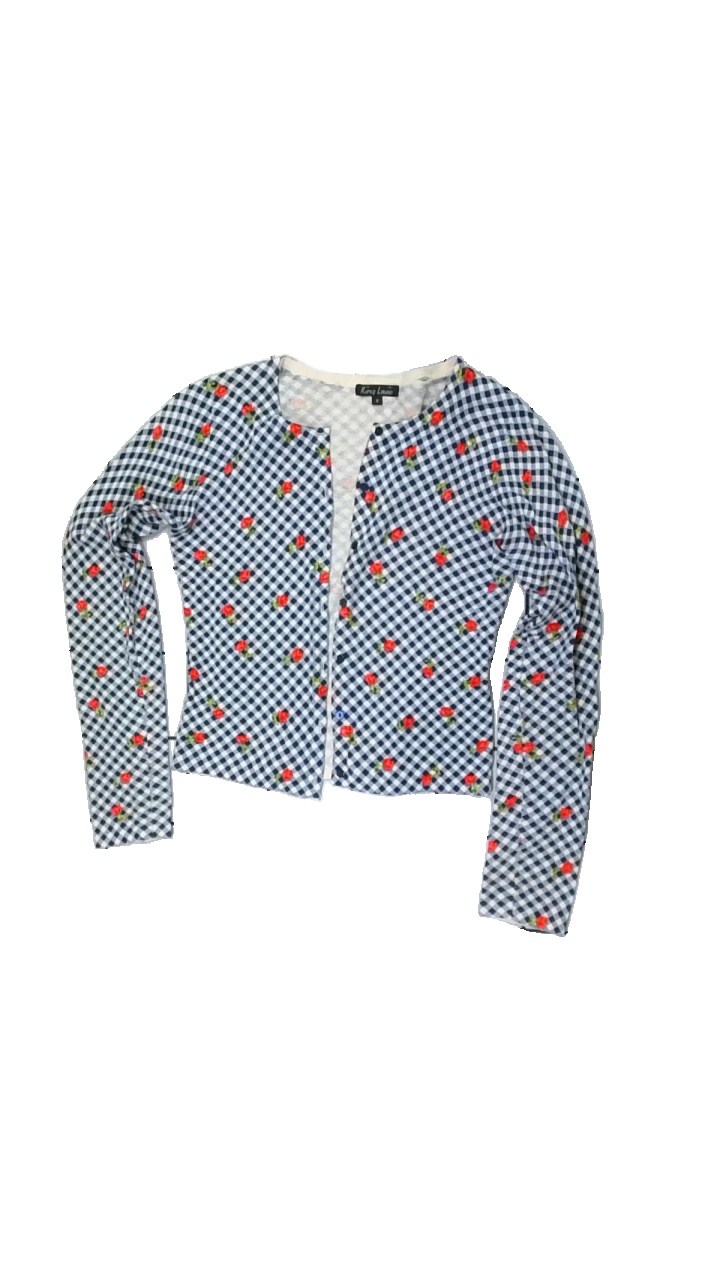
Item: Cardigan (Ladies)
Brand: King Louie
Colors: White, Blue, Red, Multicolor
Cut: Regular
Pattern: Checkered print
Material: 100% cotton
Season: All
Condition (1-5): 4
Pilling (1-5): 4
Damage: yellowing
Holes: Minor
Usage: Reuse
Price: <50